Jonas Blue

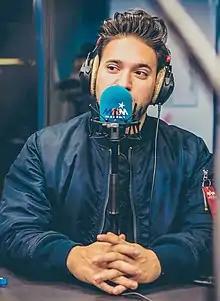
Blue in 2018

Guy James Robin (born 2 August 1989), known professionally as Jonas Blue, is an English-British DJ,record, & music producer He is best known for the singles "Fast Car", Perfect Strangers", "Mama", "Rise" and "Polaroid".